63 Andromedae

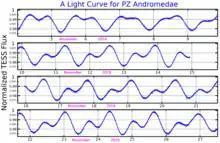
A light curve for PZ Andromedae, plotted from "TESS" data

63 Andromedae varies in brightness by about 0.05 magnitudes with a period of 4.189 days. This is believed to occur as it rotates. This type of variable star is known as an α Canum Venaticorum variable after the first example to be studied.